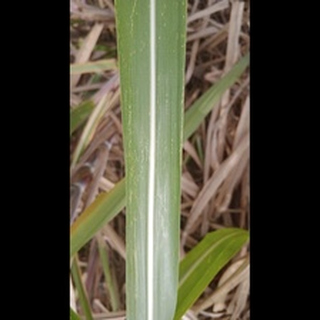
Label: sugarcane_mosaic